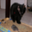
Label: cat